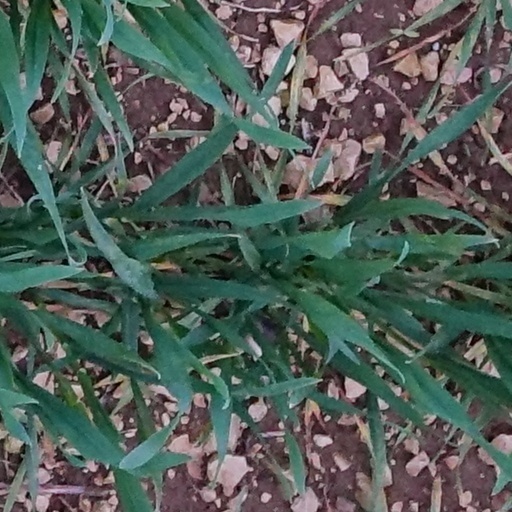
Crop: wheat